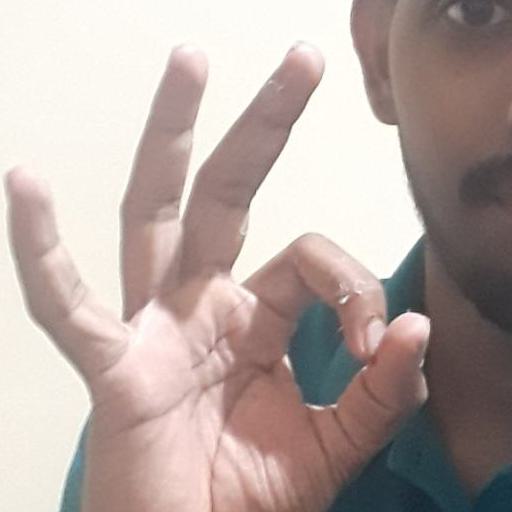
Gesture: ok